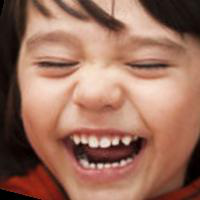
Age group: age 01-10